Scott Parker

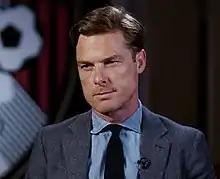
Parker with AFC Bournemouth in 2021

Scott Matthew Parker (born 13 October 1980) is an English professional football manager and former player who currently manages Premier League club Burnley.